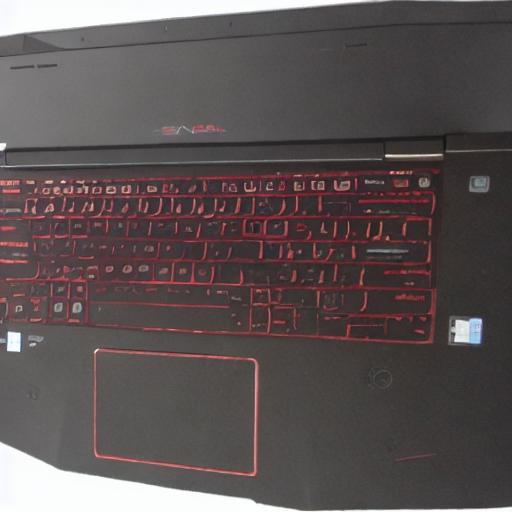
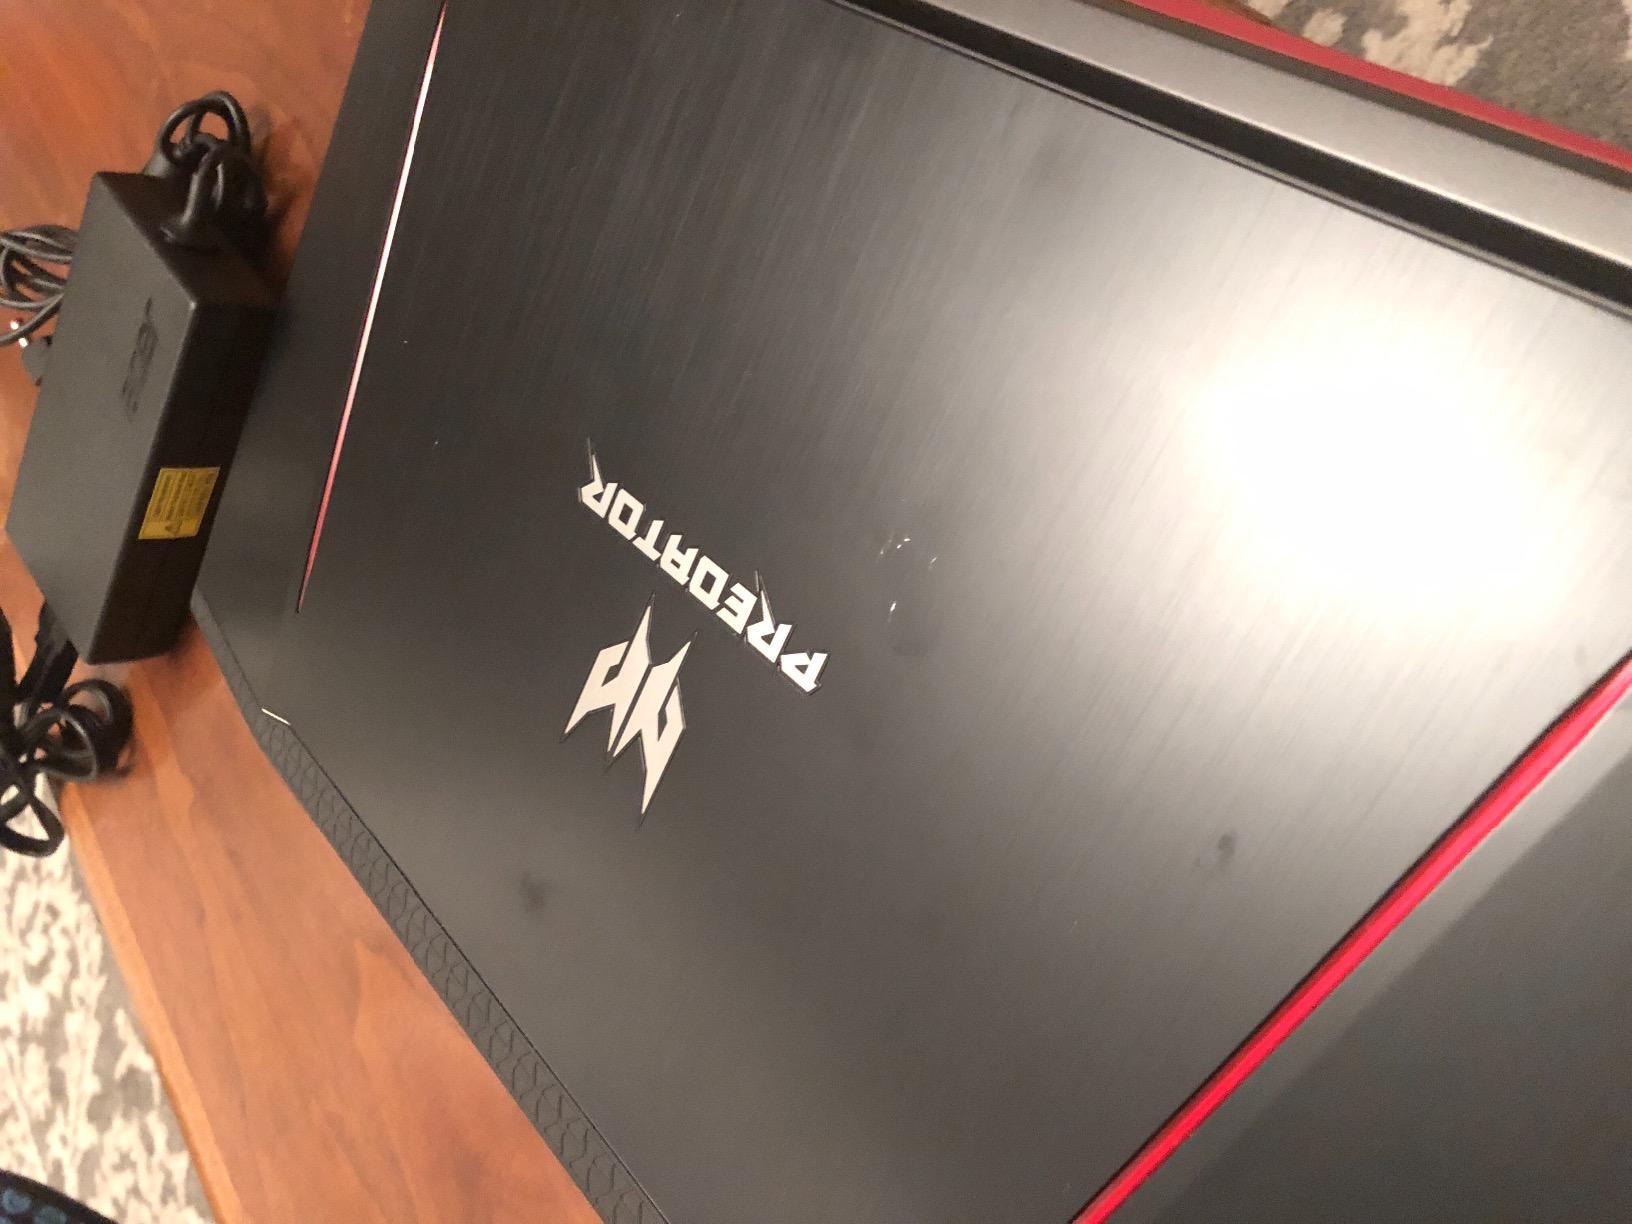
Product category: laptop
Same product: no